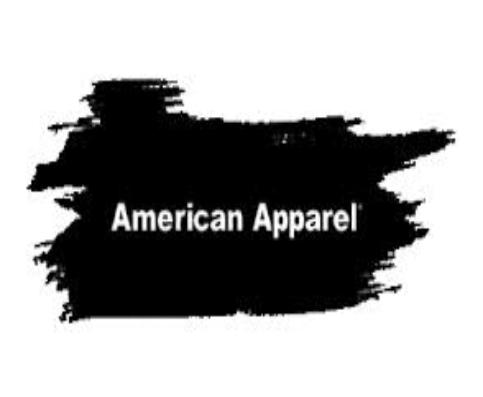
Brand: American Apparel
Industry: Clothes